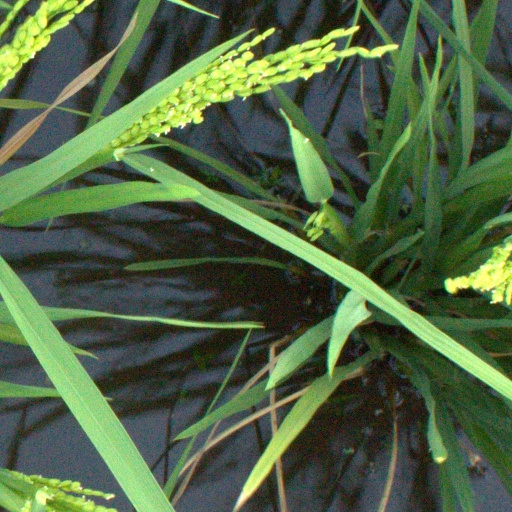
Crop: rice